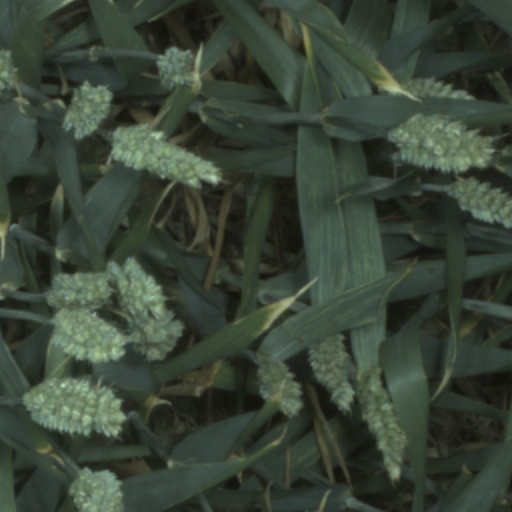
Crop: wheat